Co-op City, Bronx

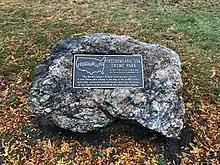
Plaque commemorating former Freedomland U.S.A. theme park

In the 1920s the land that would become Co-op City had been set aside, intended for a future municipal airport.